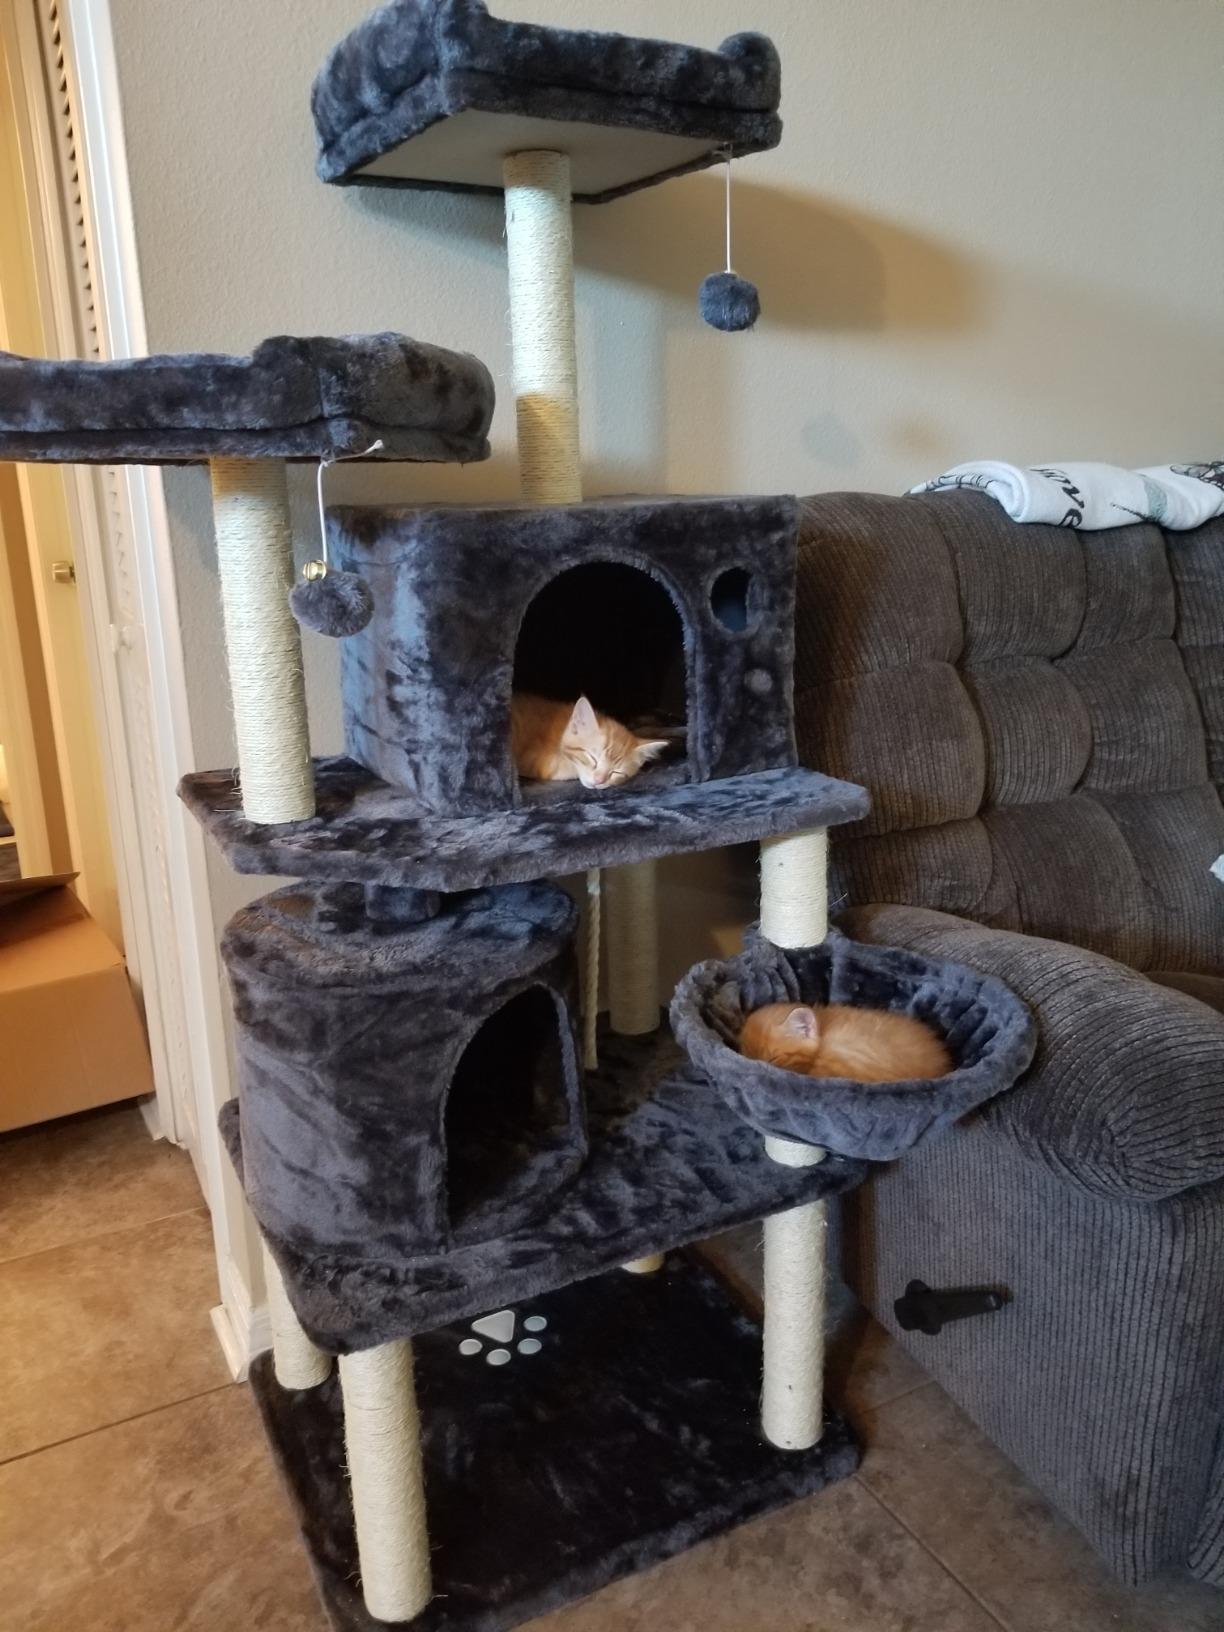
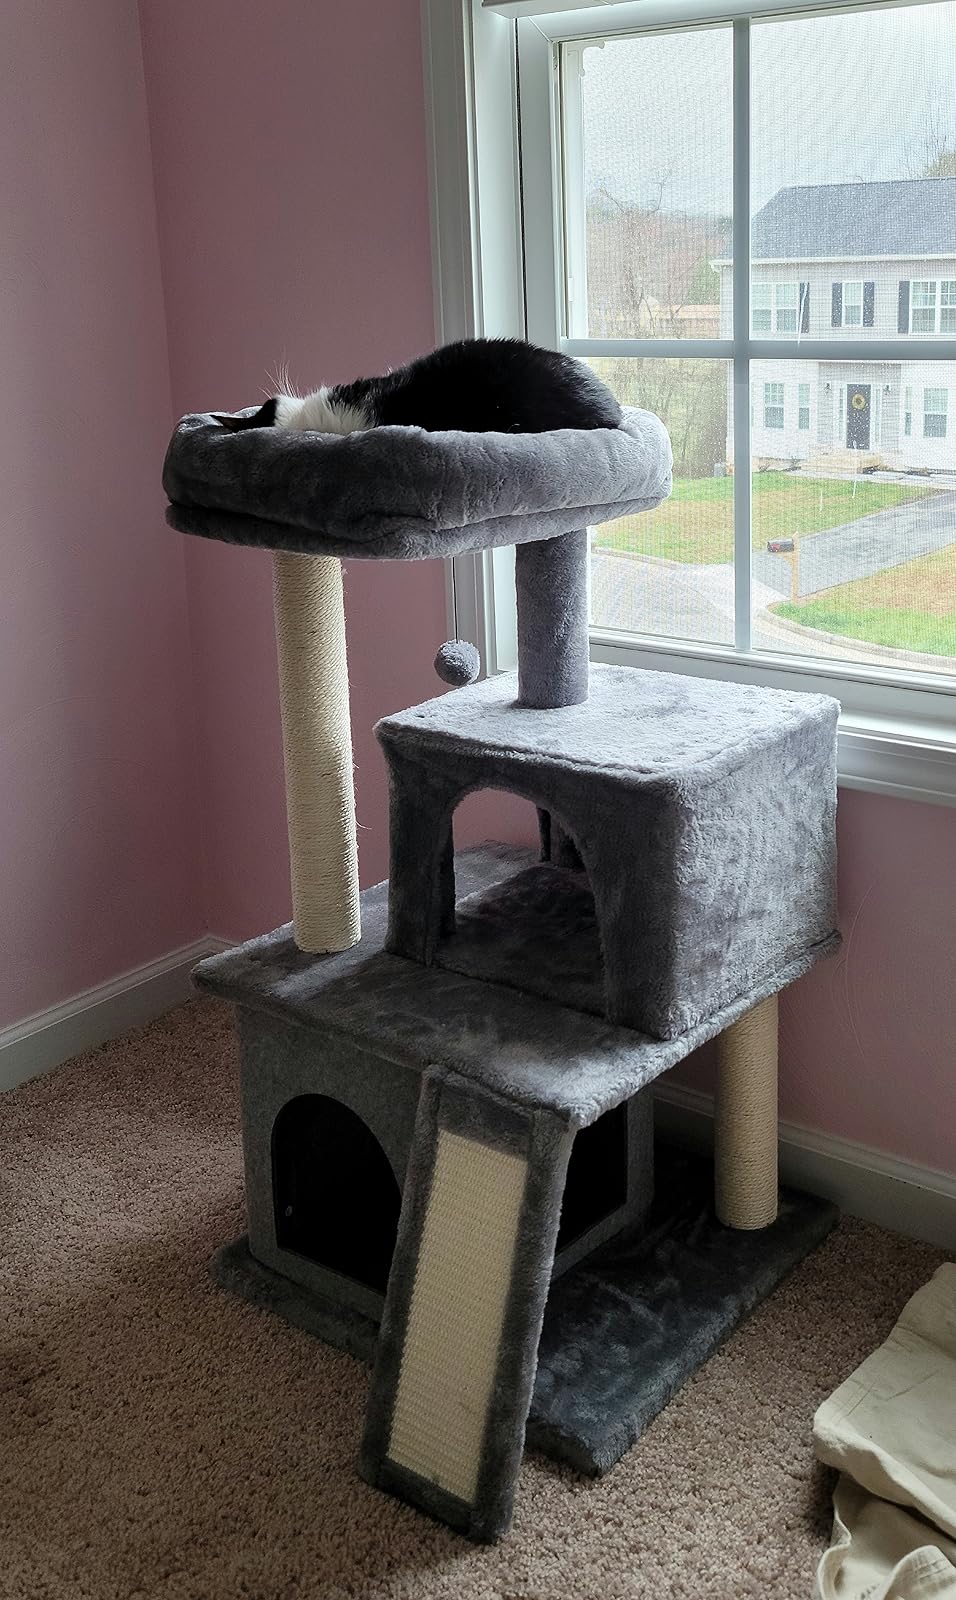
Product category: items_cat tree
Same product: no